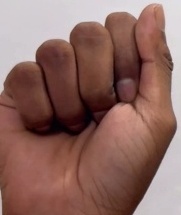
ASL sign: A